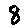
Label: 8